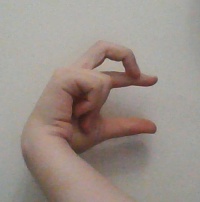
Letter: thal